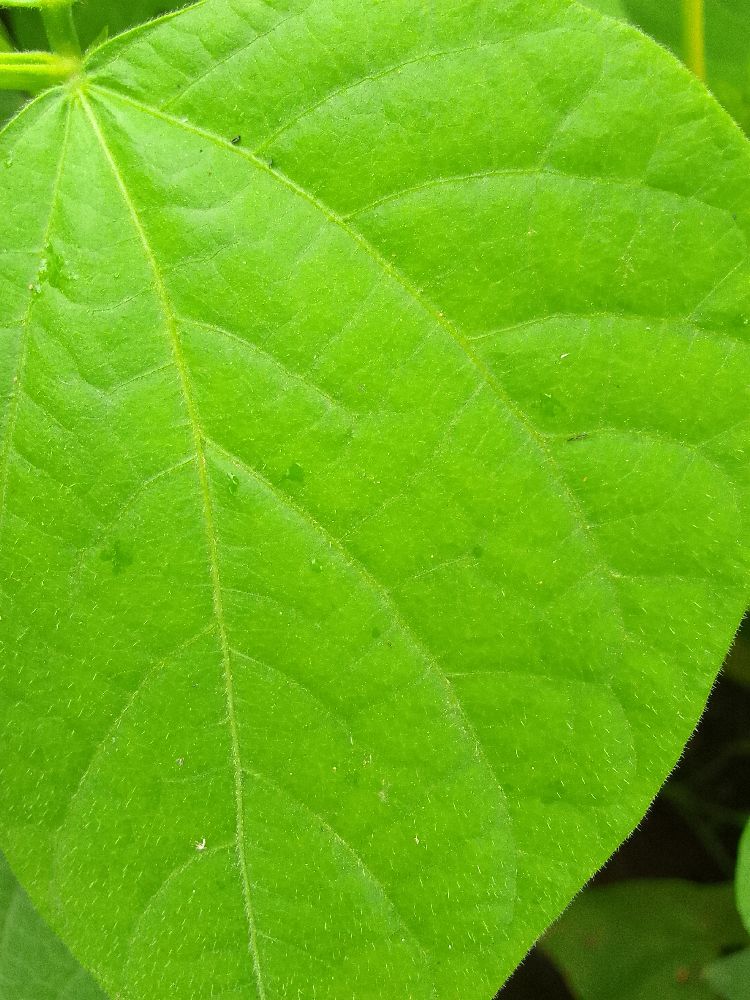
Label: healthy